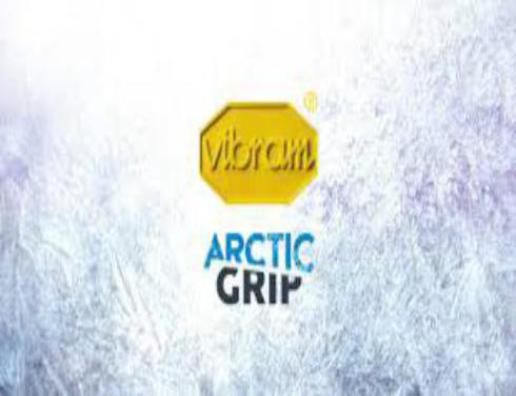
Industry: Clothes